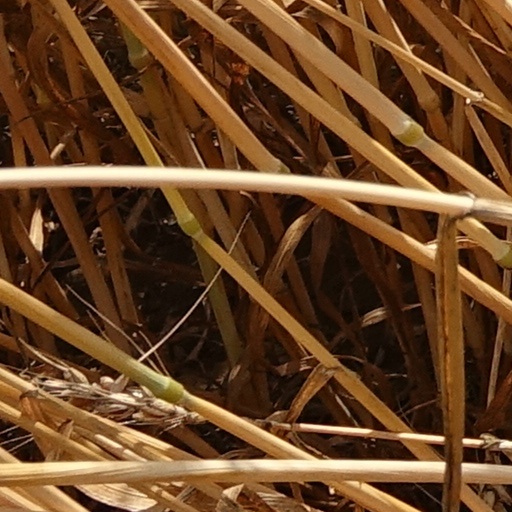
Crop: wheat